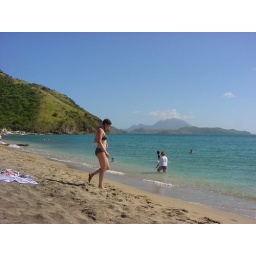
St. Kitts beach with mountains in the background.